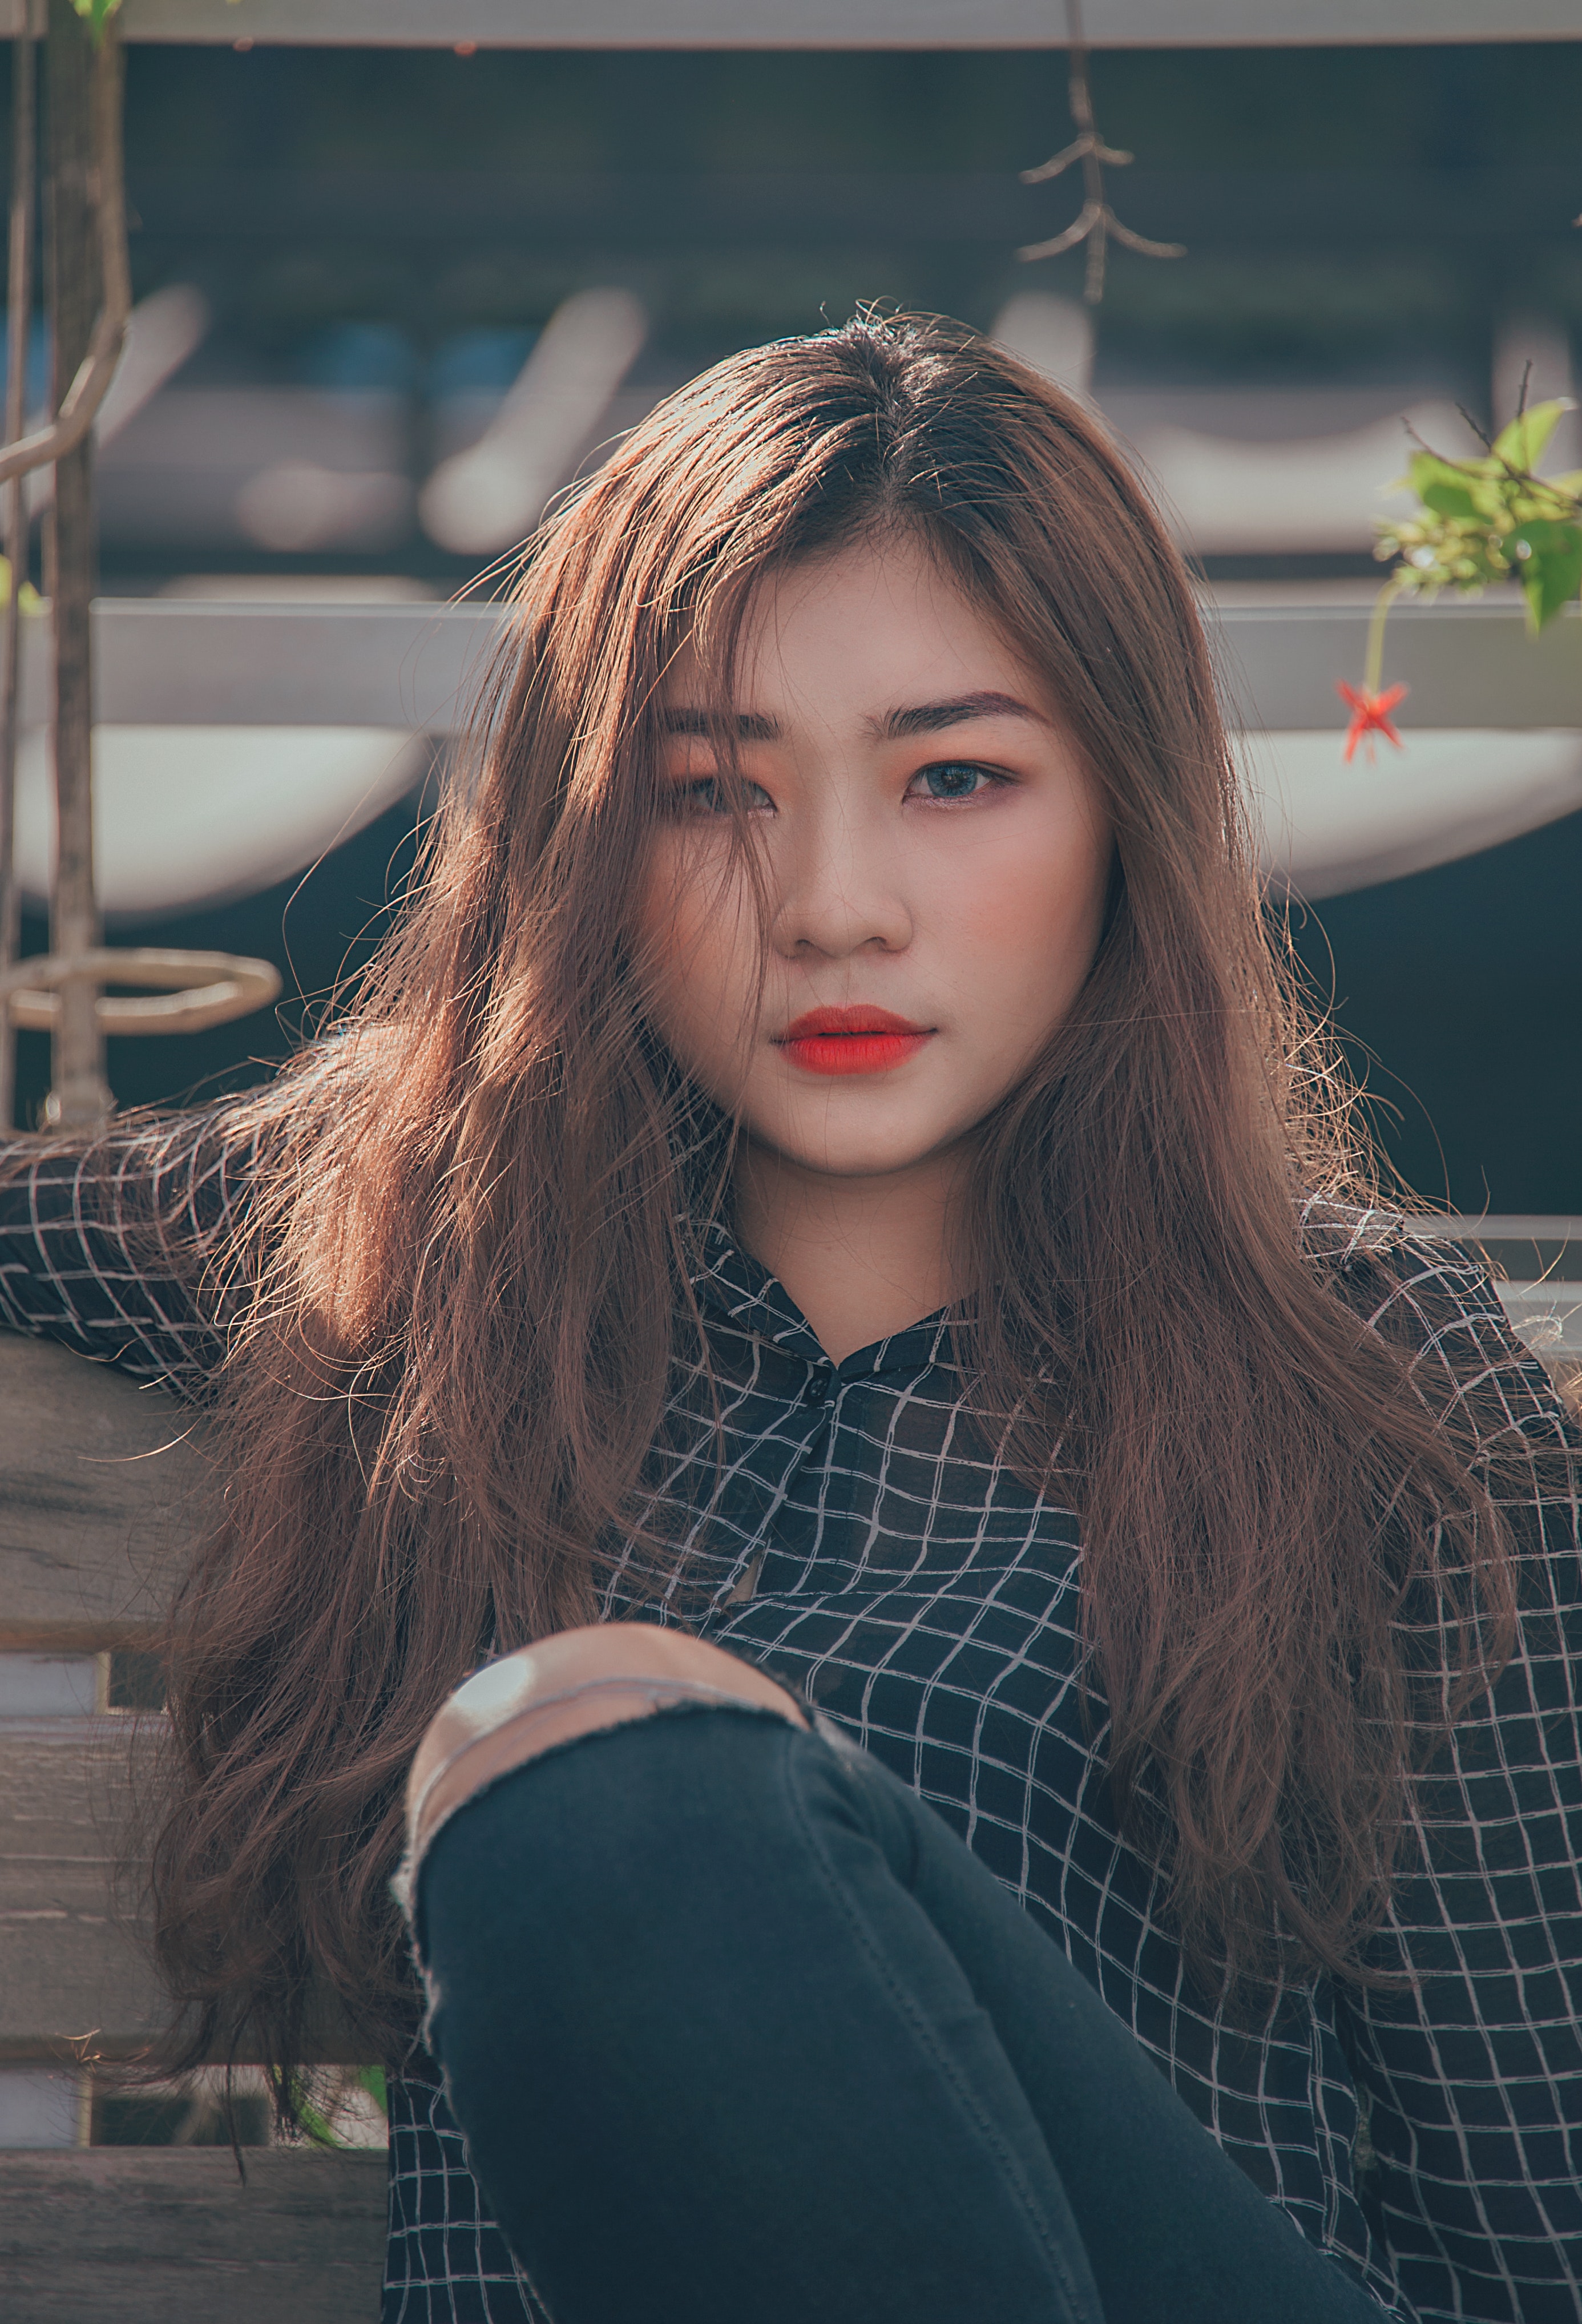
hair, face, lip, photograph, beauty, hairstyle, long hair, skin, head, fashion, eye, model, brown hair, photography, photo shoot, sunlight, portrait photography, blond, cool, flash photography, black hair, hair coloring, sitting, layered hair, street fashion, feathered hair, bangs, portrait, style, jeans